Galileo affair

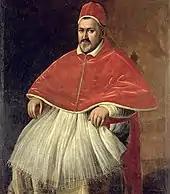
Pope Paul V (1552–1621), who ordered that the inquisitorial commission's 1616 judgement be delivered to Galileo by Cardinal Bellarmine (Caravaggio)

Lorini and his colleagues decided to bring Galileo's letter to the attention of the Inquisition. In February 1615, Lorini accordingly sent a copy to the Secretary of the Inquisition, Cardinal Paolo Emilio Sfondrati, with a covering letter critical of Galileo's supporters: